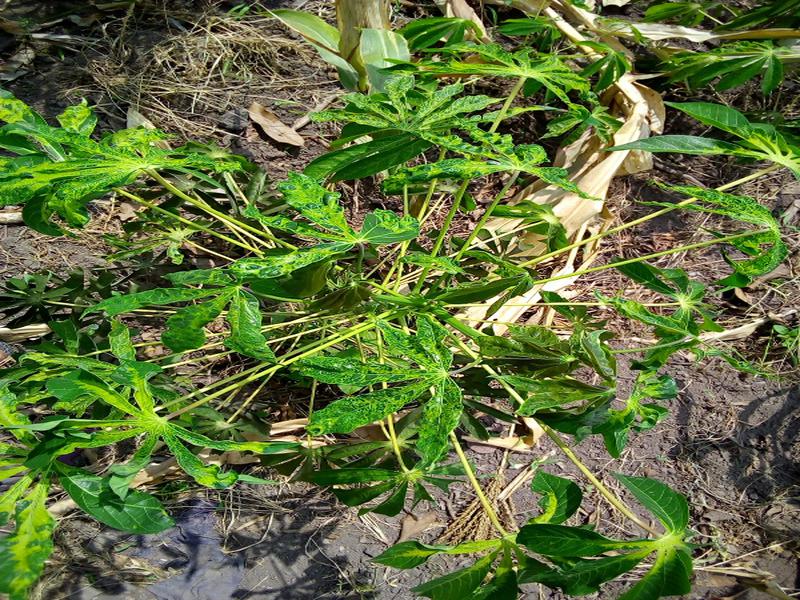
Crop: cassava
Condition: mosaic_disease